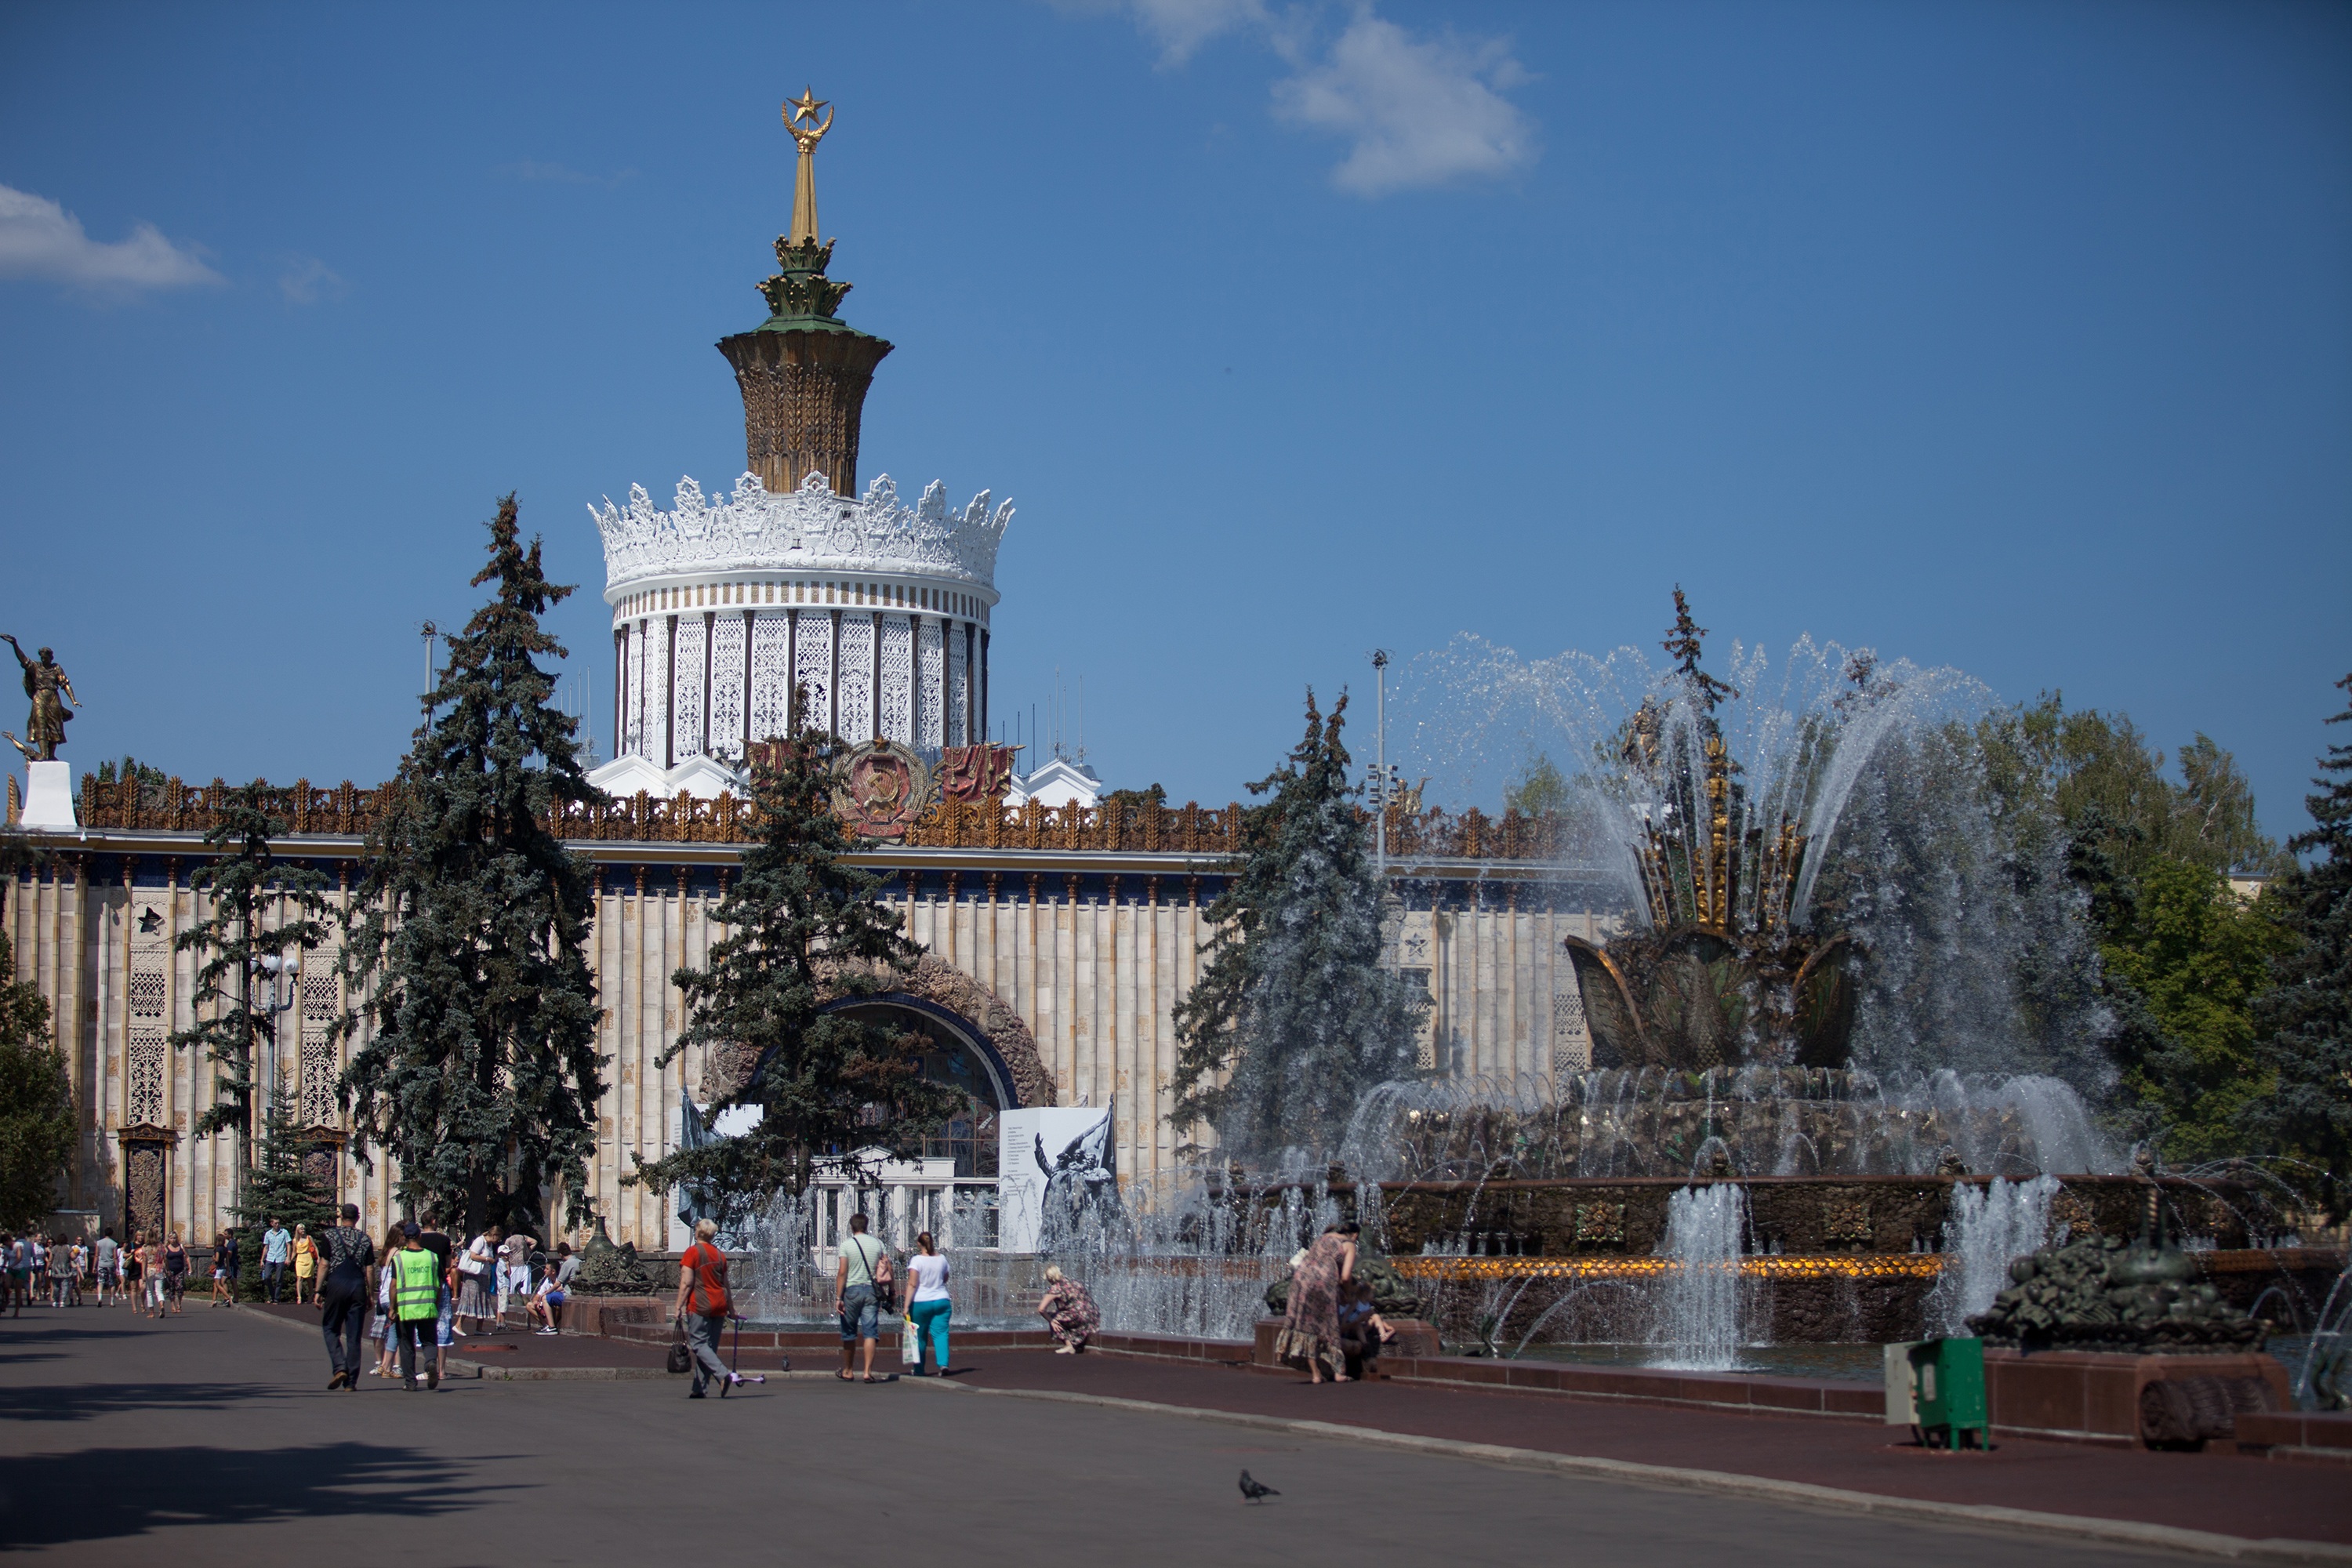
architecture, city, cityscape, downtown, plaza, landmark, cathedral, agriculture, place of worship, town square, moscow, enea, pavilion of ukraine, human settlement, metropolitan area